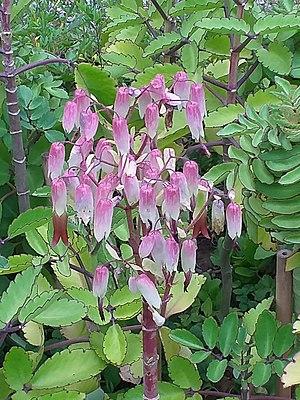
Bryophyllum pinnatum. 2018 Exposition florale internationale de Taïchung, Taïwan.